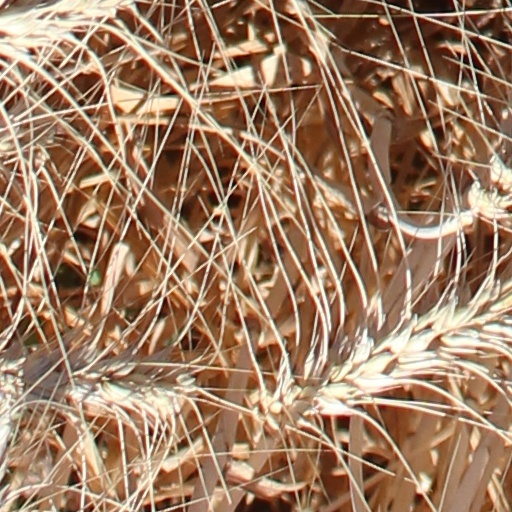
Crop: wheat